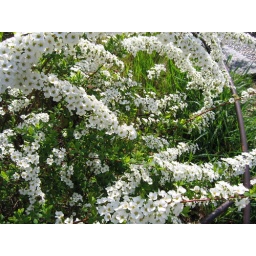
Some beautiful white flowers along the road in Kamakura. They appear to be yuki-yanagi (snow willows).